Meltwater pulse 1A

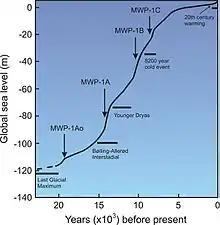
Postglacial Sea level Rise Curve and Meltwater Pulses (MWP)

Meltwater pulse 1A occurred in a period of rising sea level and rapid climate change at the end of the last ice age, known as "Termination I". Several researchers have narrowed the period of the pulse to between 13,500 and 14,700 years ago with its peak at about 13,800 years ago. The start of this meltwater event coincides with or closely follows the abrupt onset of the Bølling-Allerød (B-A) interstadial and warming in the NorthGRIP ice core in Greenland at 14,600 years ago. During meltwater pulse 1A, sea level is estimated to have risen at a rate of /yr. This rate of sea level rise was much larger than the rate of current sea level rise, which has been estimated to be in the region of /yr.